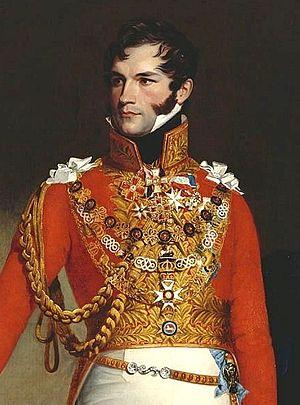
L'histoire de la Belgique est traditionnellement divisée en deux grandes parties. D'une part, celle des territoires qui formeront, après 1830, le territoire de la Belgique proprement dite. D'autre part, la Belgique d'après 1830, date de son indépendance politique et territoriale.
Léopold Iᵉʳ, connu auparavant sous le nom de Léopold Georges Chrétien Frédéric de Saxe-Cobourg-Saalfeld, né à Cobourg, le 16 décembre 1790 et mort le 10 décembre 1865 au château de Laeken, est un prince allemand de la maison de Saxe-Cobourg et Gotha devenu le premier roi des Belges en 1831 et le fondateur de la dynastie régnant sur la Belgique. Il est également l'ancêtre de l'actuel grand-duc de Luxembourg, du prétendant au trône d'Italie, ainsi que du prince Napoléon. Il règne sous le nom de Léopold, roi des Belges, prince de Saxe-Cobourg et Gotha, duc en Saxe.
Le 15 novembre est le 319ᵉ jour de l'année du calendrier grégorien, le 320ᵉ en cas d'année bissextile. Il reste 46 jours avant la fin de l'année.